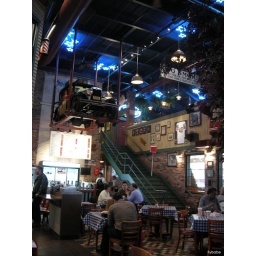
inside portillo's hotdogs.this place looks like mini street within a building XD